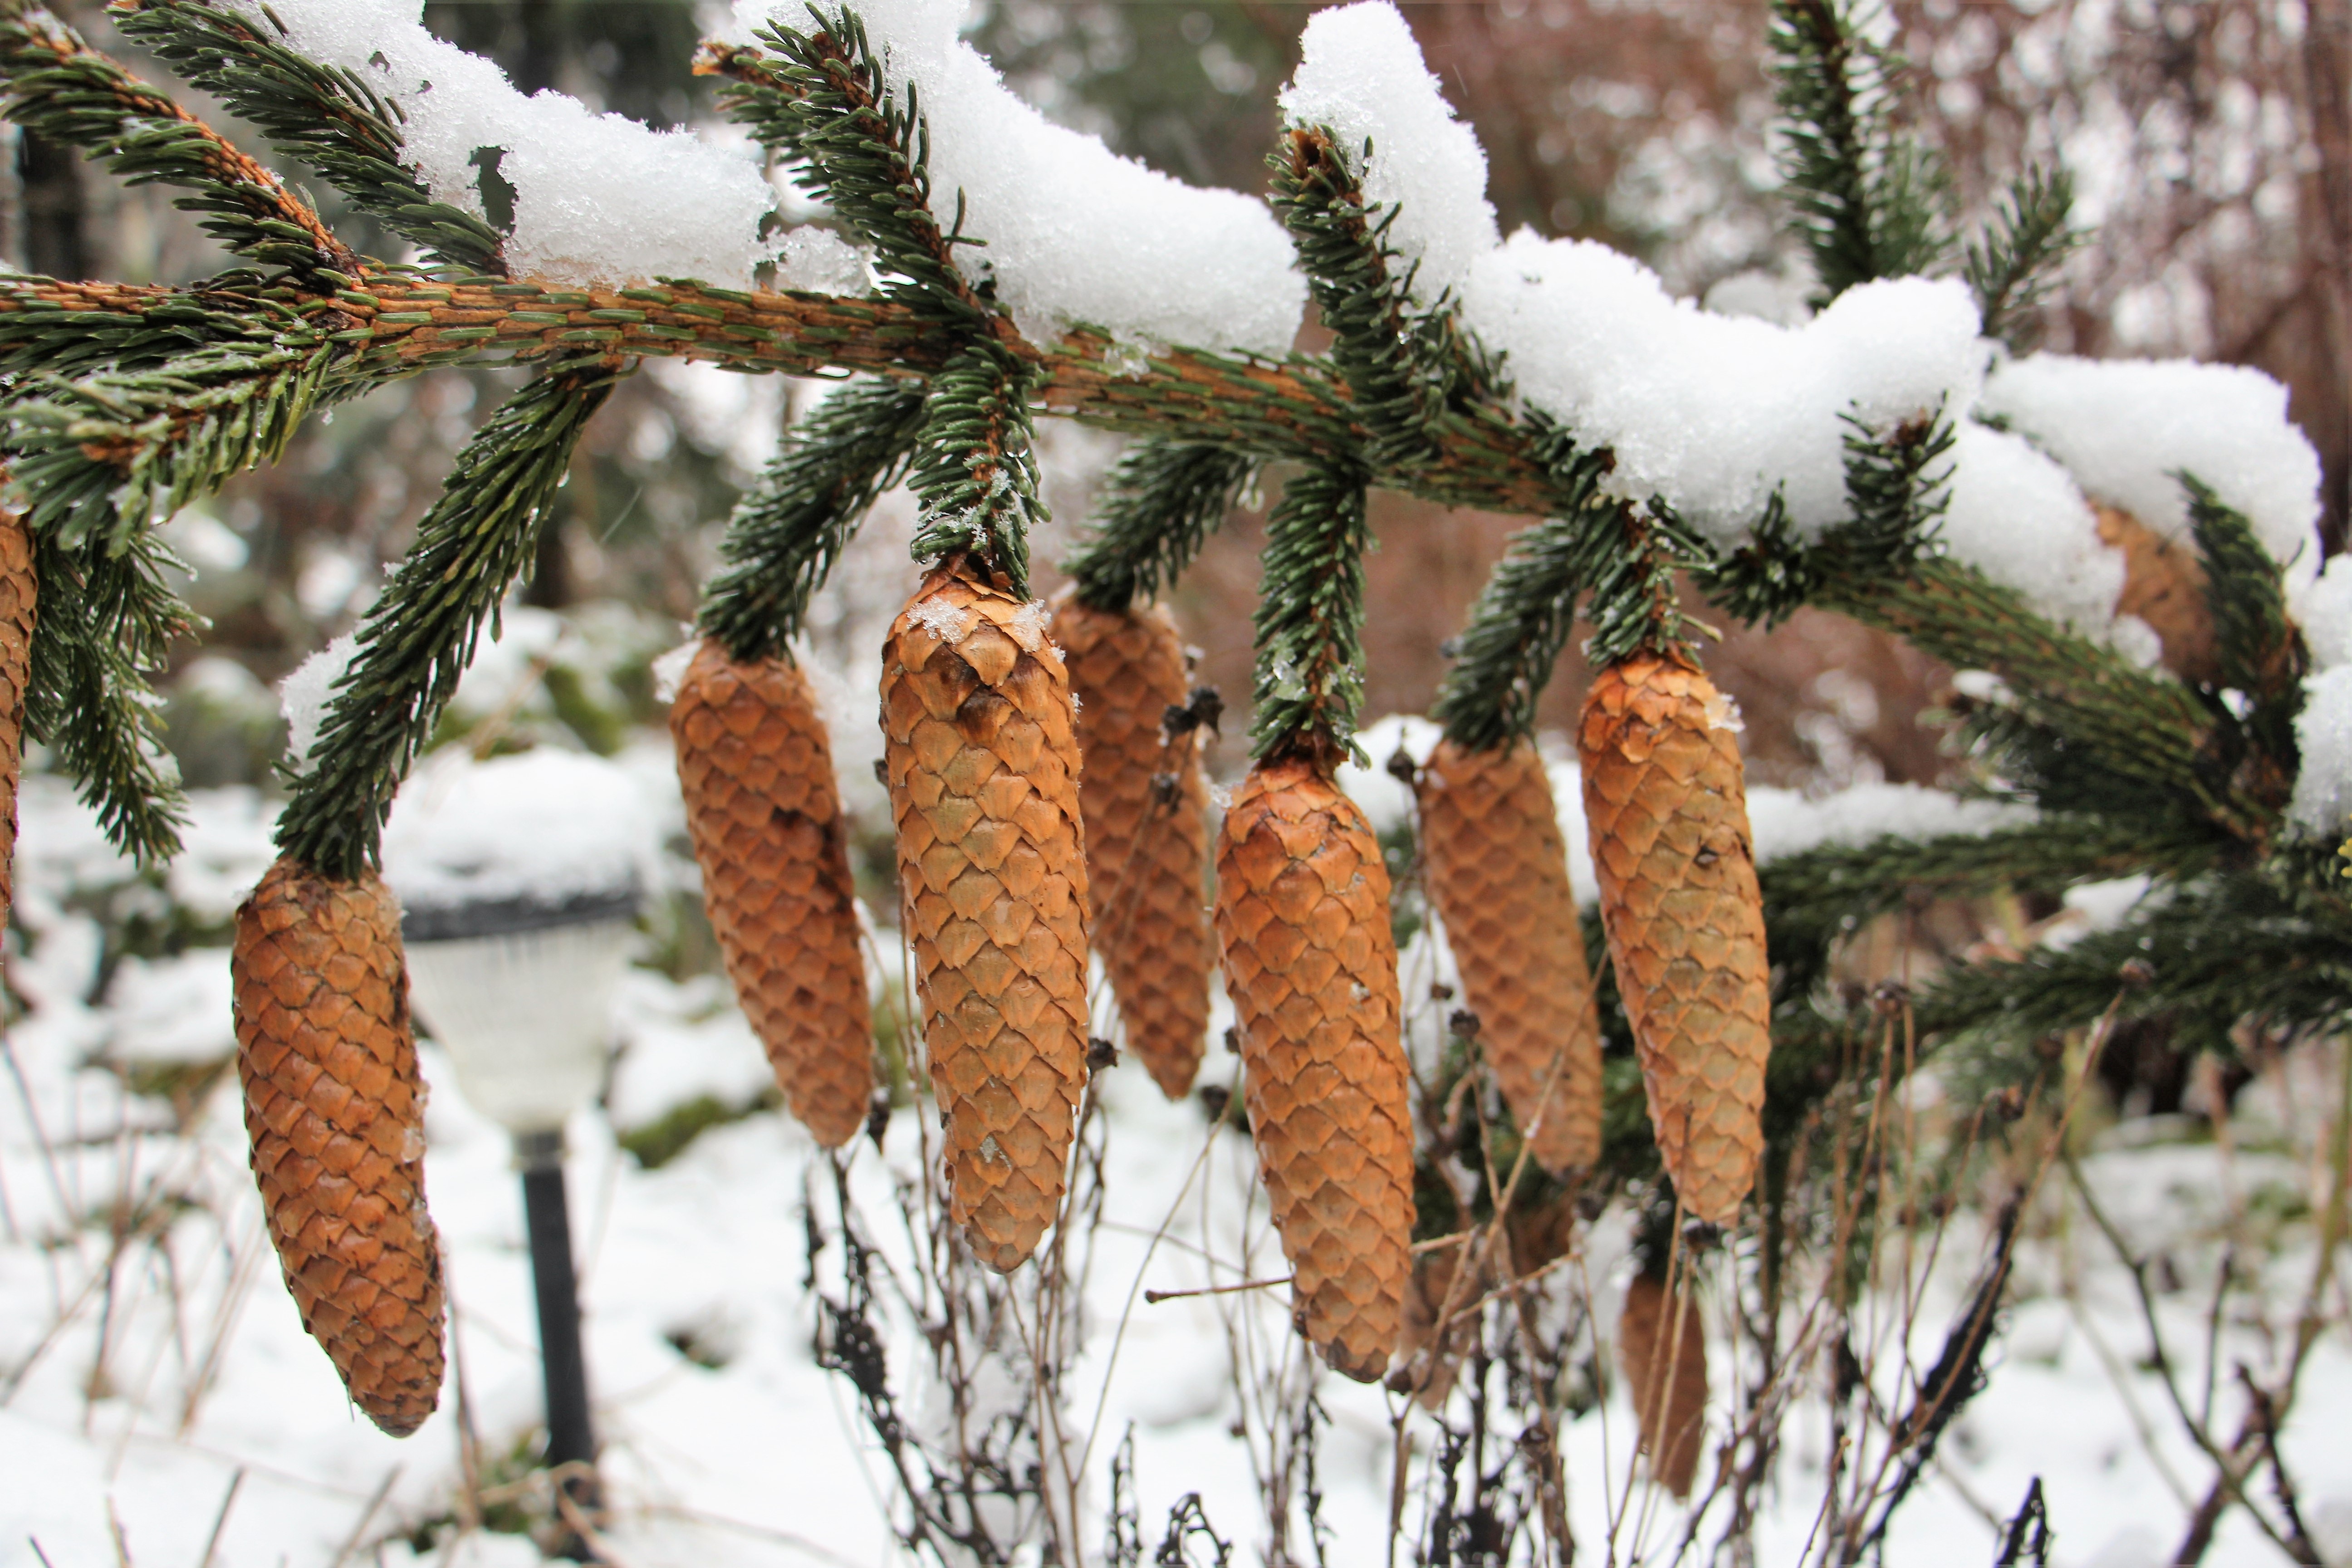
tree, nature, branch, snow, winter, plant, flower, frost, green, weather, fir, season, twig, conifer, tap, spruce, needles, wintry, freezing, pine cones, tannenzweig, woody plant, land plant, christmas landscape